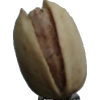
Label: pistachio